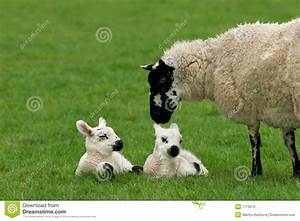
Label: pecora